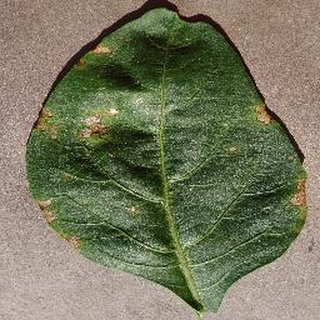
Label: bell_pepper_bacterial_spot